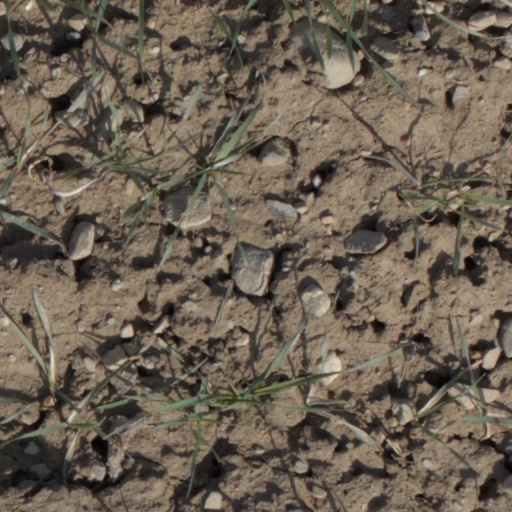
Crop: wheat